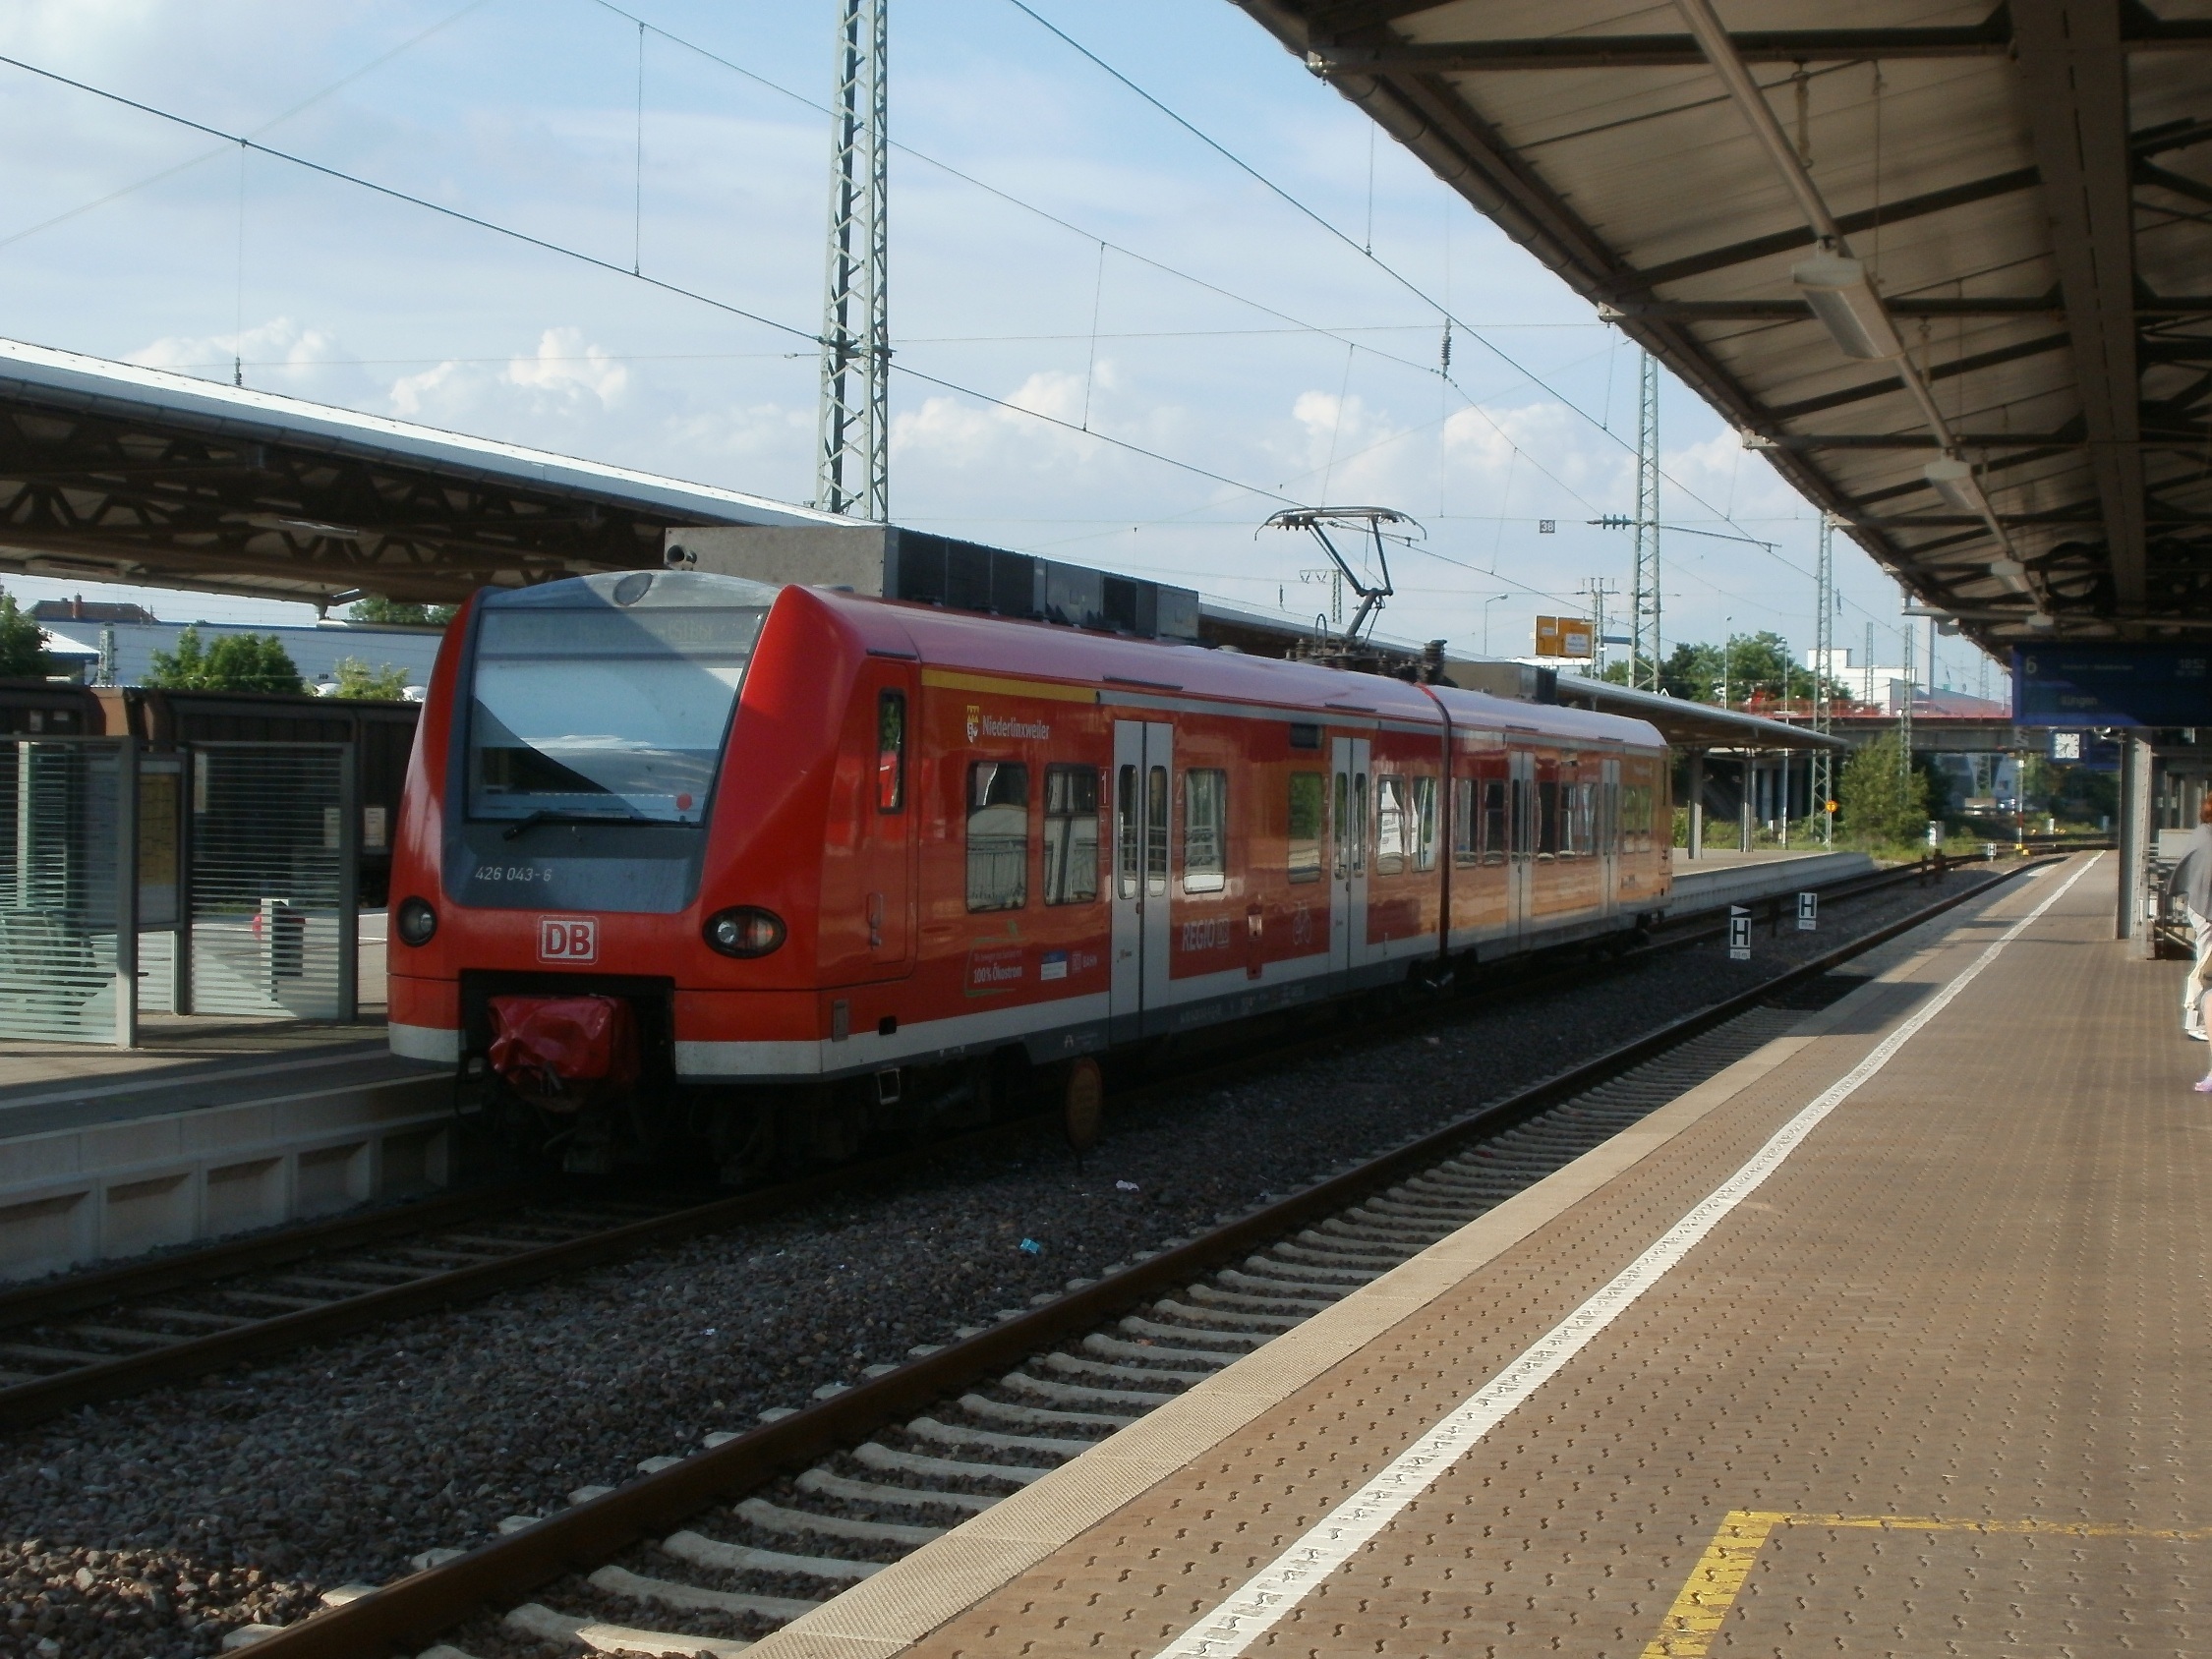
track, railway, train, transport, vehicle, train station, platform, public transport, commuting, locomotive, germany, passenger, homburg, rail transport, land vehicle, rolling stock, metropolitan area, railroad car, passenger car, high speed rail